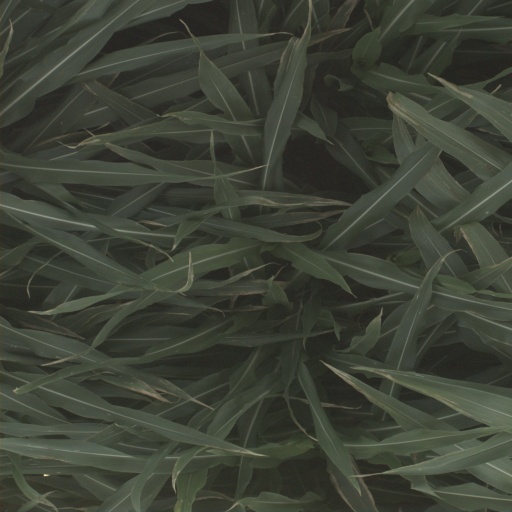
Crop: sorghum